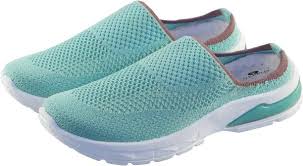
Label: Clog